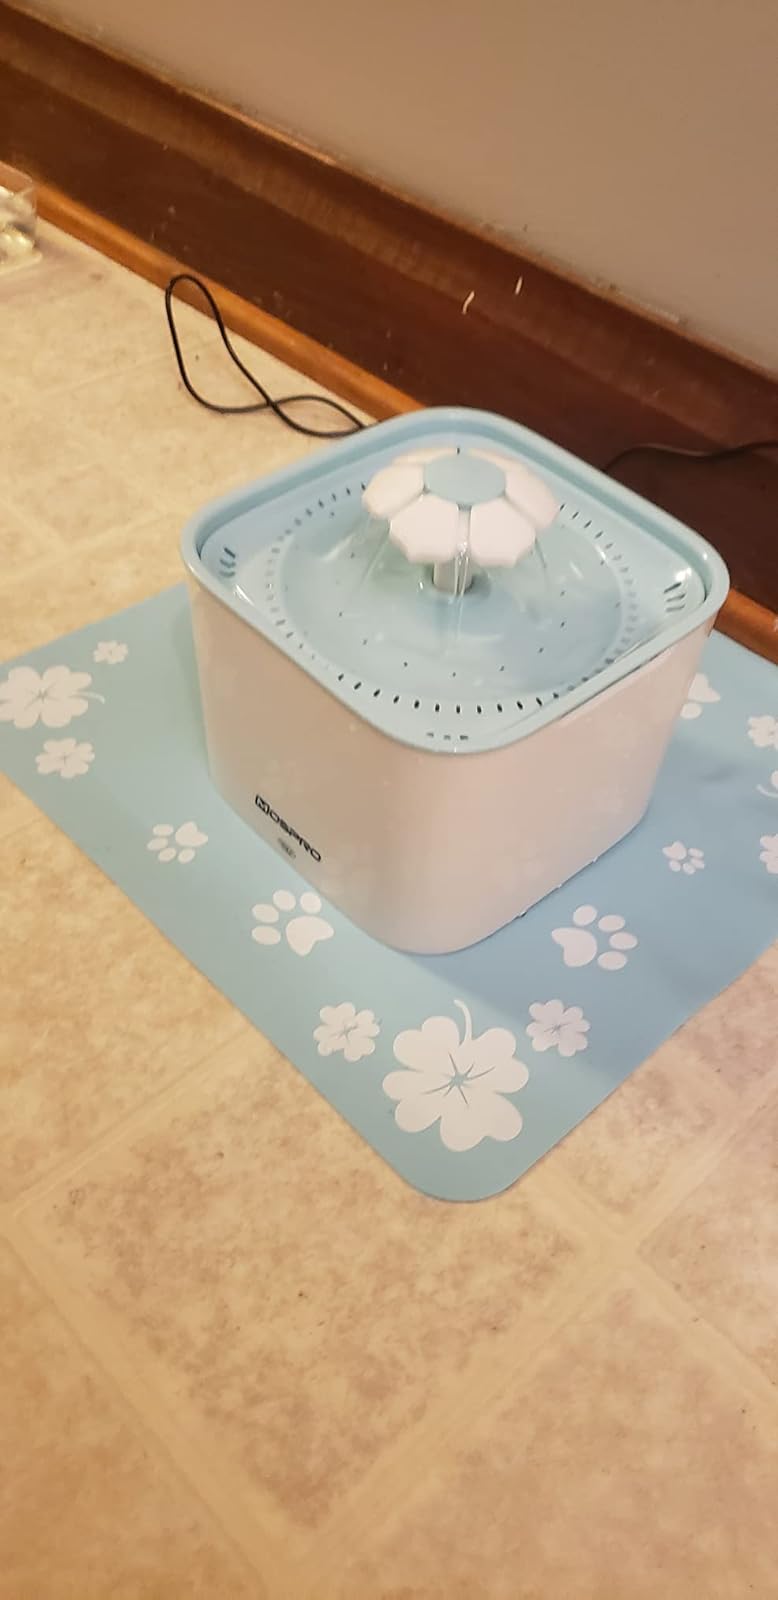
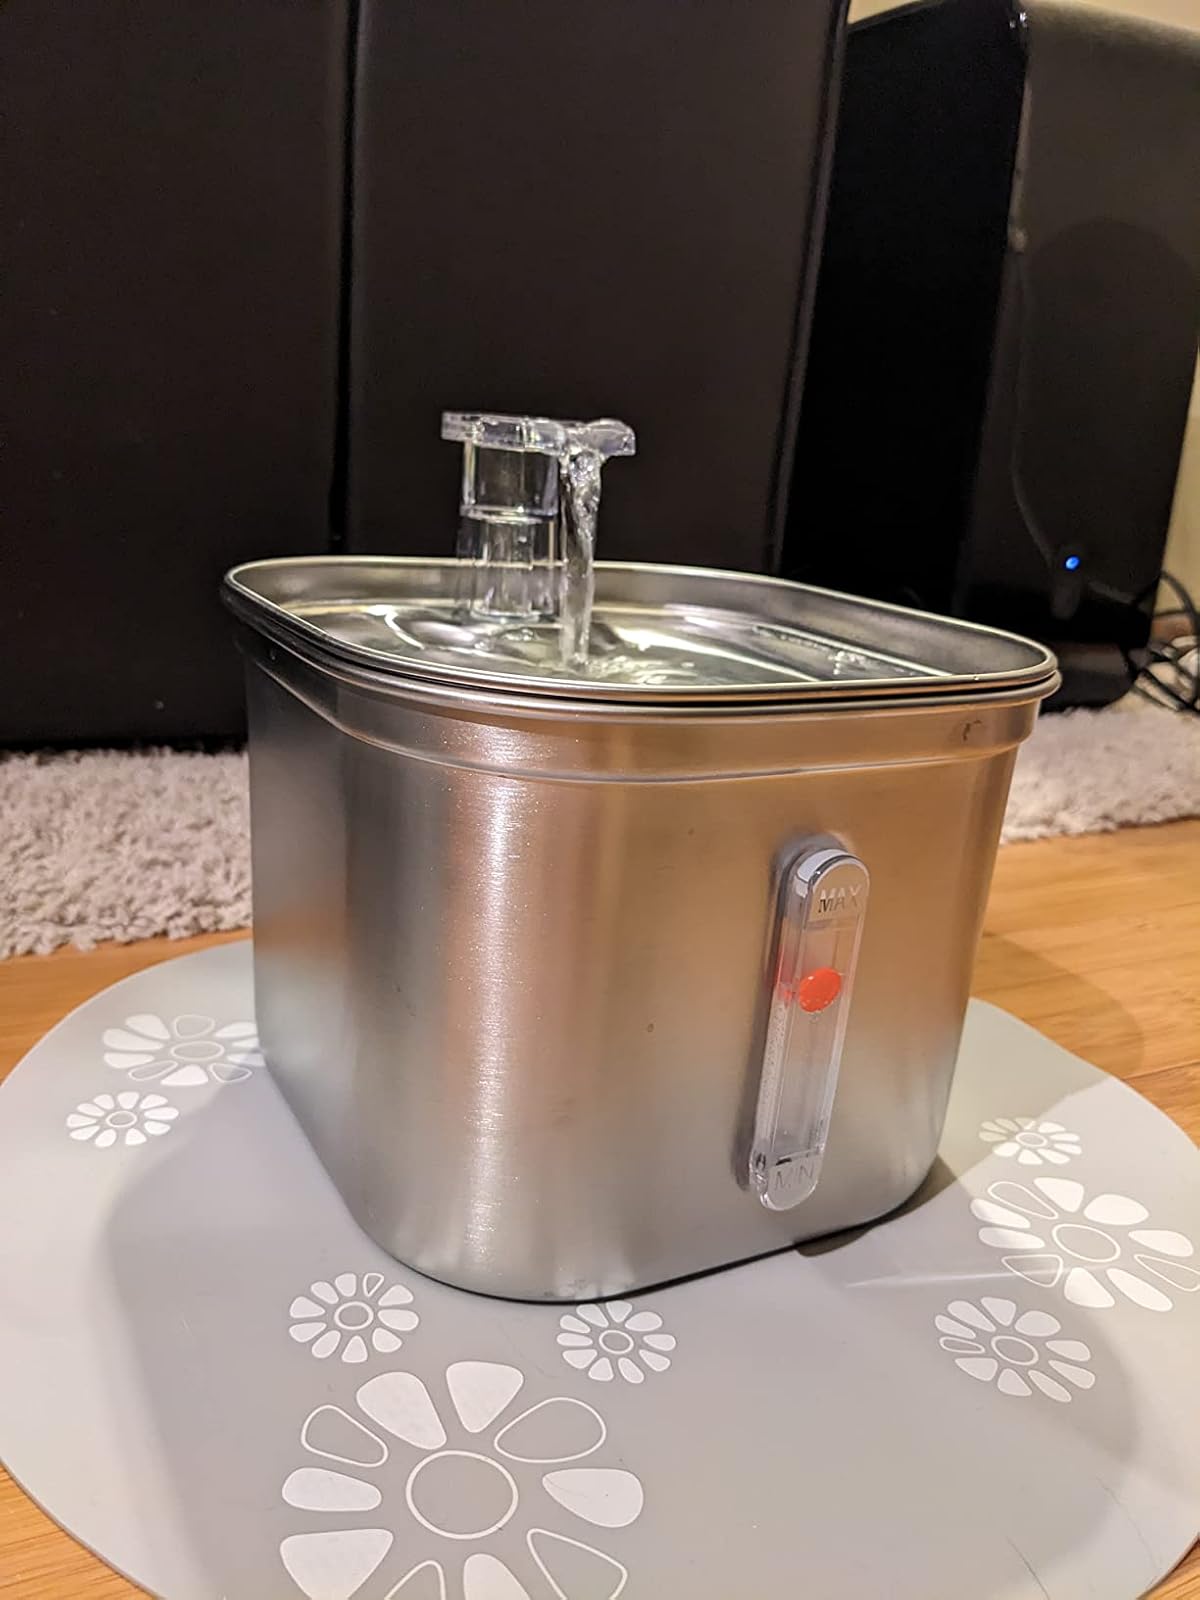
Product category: items_bowl
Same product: no